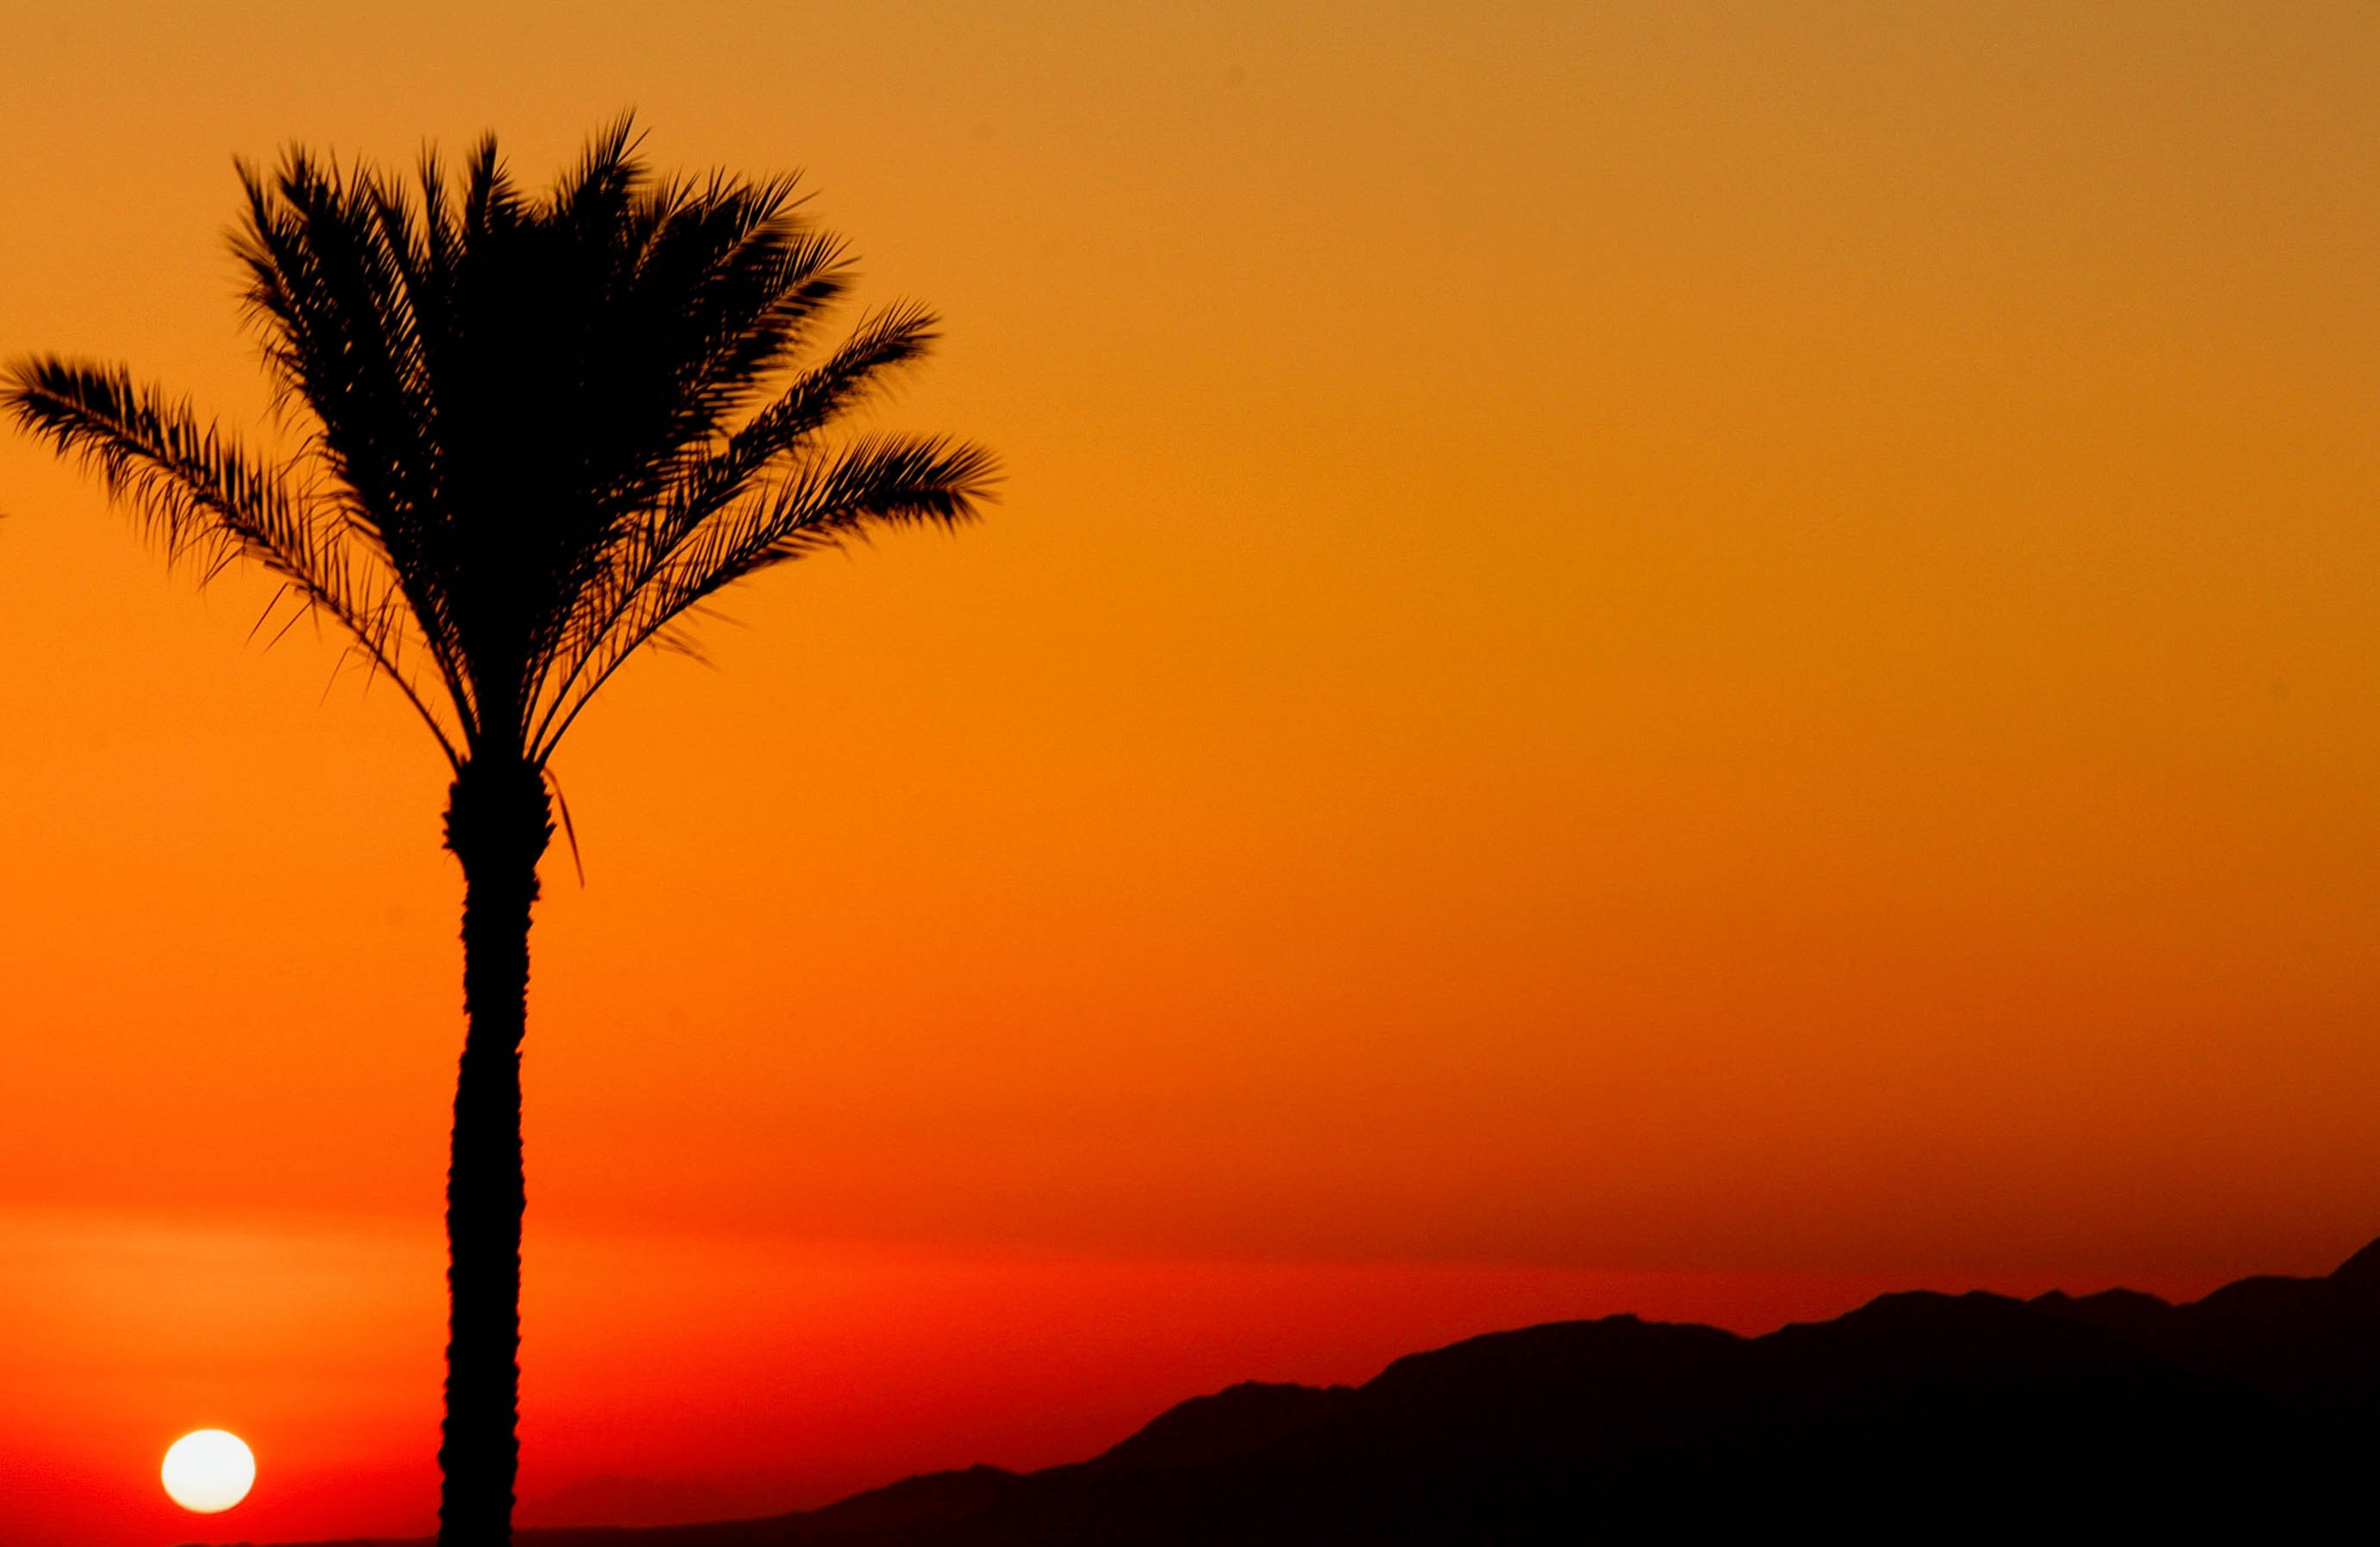
tree, horizon, silhouette, sky, sun, sunrise, sunset, field, sunlight, morning, dawn, dusk, evening, color, aurora, savanna, egypt, afterglow, to rise, atmospheric phenomenon, red sky at morning, arecales